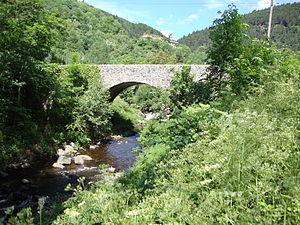
Intres est une ancienne commune française située dans le département de l'Ardèche, en région Auvergne-Rhône-Alpes. Elle a fusionné le 1ᵉʳ janvier 2019 avec Saint-Julien-Boutières pour former Saint-Julien-d'Intres.